Modern Combat 2: Black Pegasus

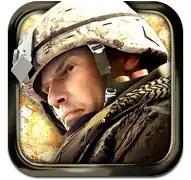

Modern Combat 2: Black Pegasus is a 2010 first-person shooter developed and published by Gameloft for iOS, Android, Xperia Play and BlackBerry PlayBook devices as part of the "Modern Combat" series. It is a sequel to 2009's "", and features new environments, updated graphics and more robust multiplayer. A sequel was released in 2011, titled "". This was followed by 2012's "" and 2014's "".